James Grant Wilson

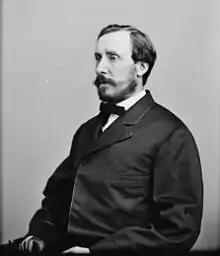
Wilson 1863

James Grant Wilson (April 28, 1832 – February 1, 1914) was an American editor, author, bookseller and publisher, who founded the "Chicago Record" in 1857, the first literary paper in that region. During the American Civil War, he served as a colonel in the Union Army. In recognition of his service, in 1867, he was named brevet brigadier general of volunteers to rank from March 13, 1865. He settled in New York, where he edited biographies and histories, was a public speaker, and served as president of the Society of American Authors and the New York Genealogical and Biographical Society.